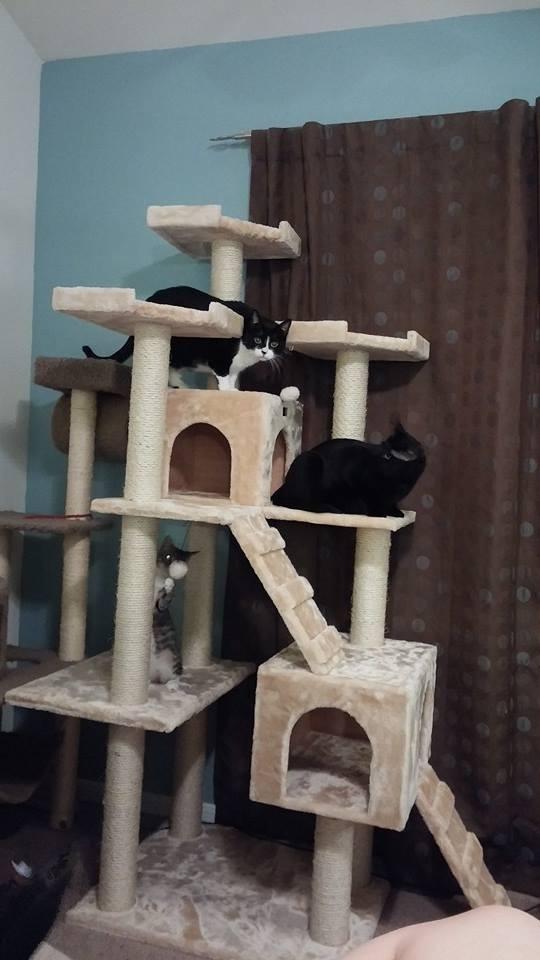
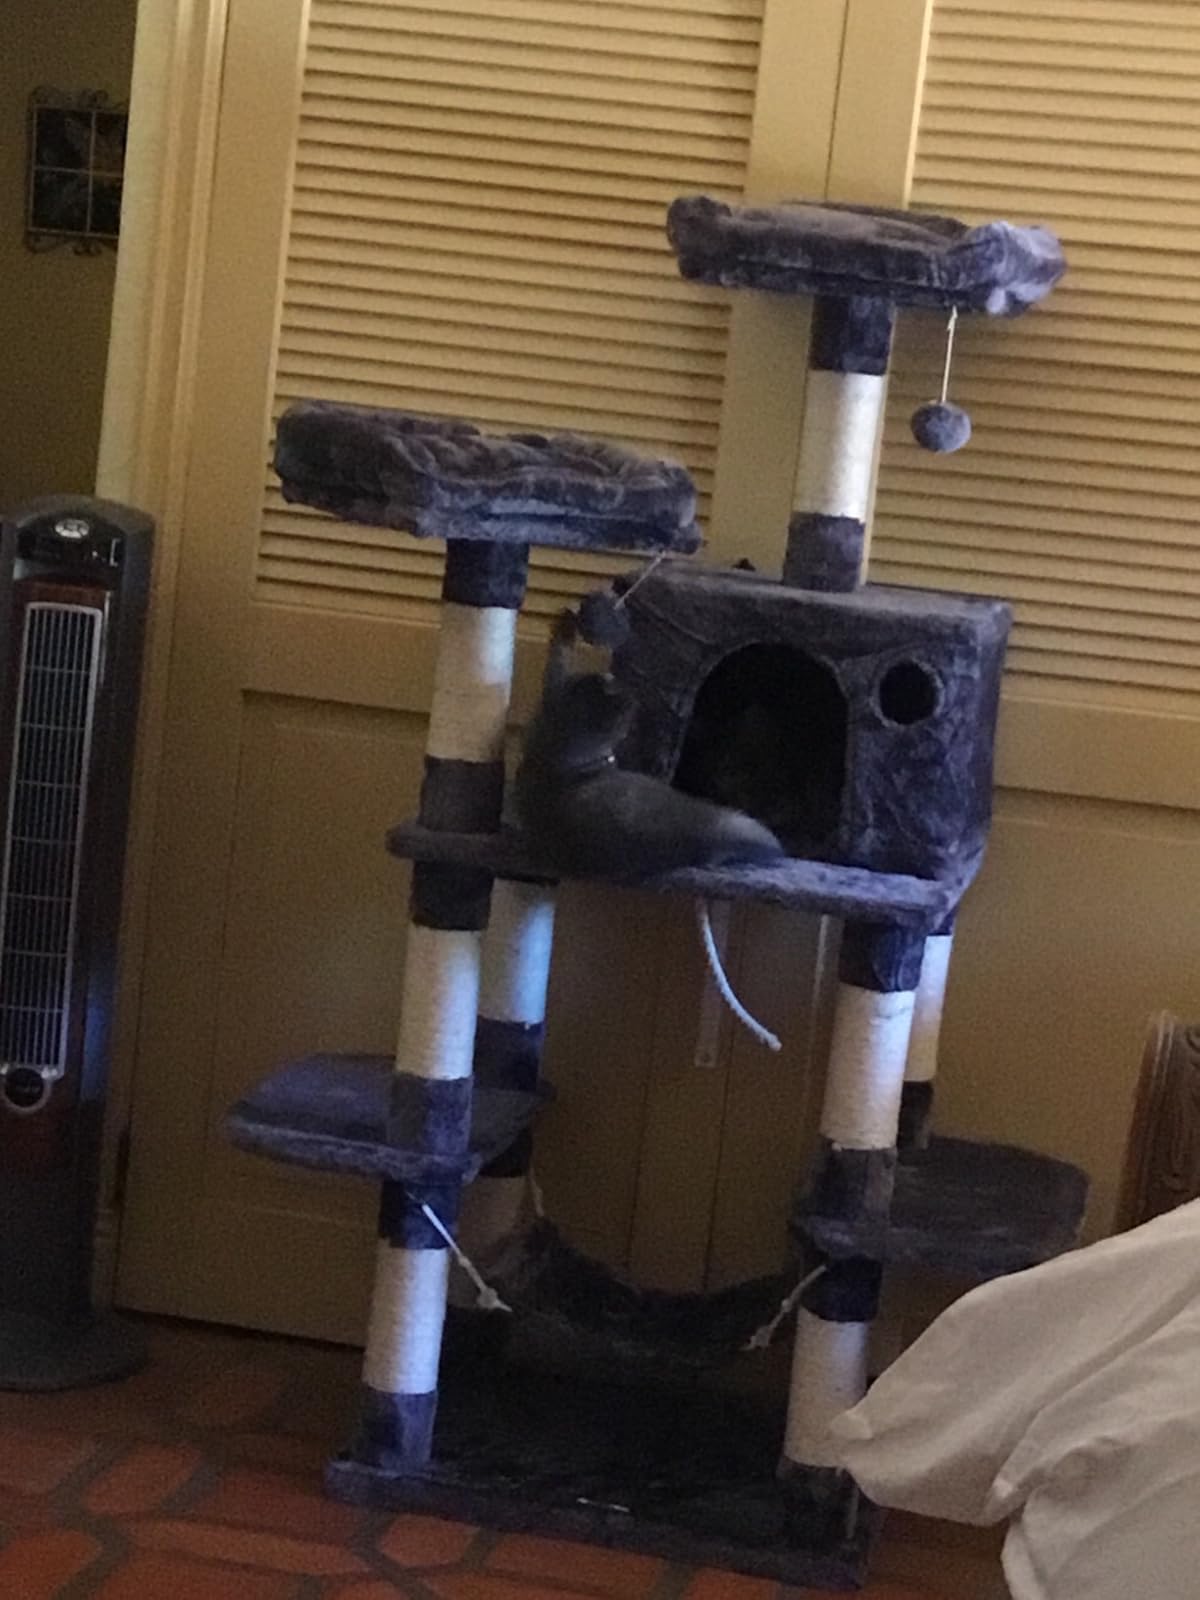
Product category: items_cat tree
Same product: no